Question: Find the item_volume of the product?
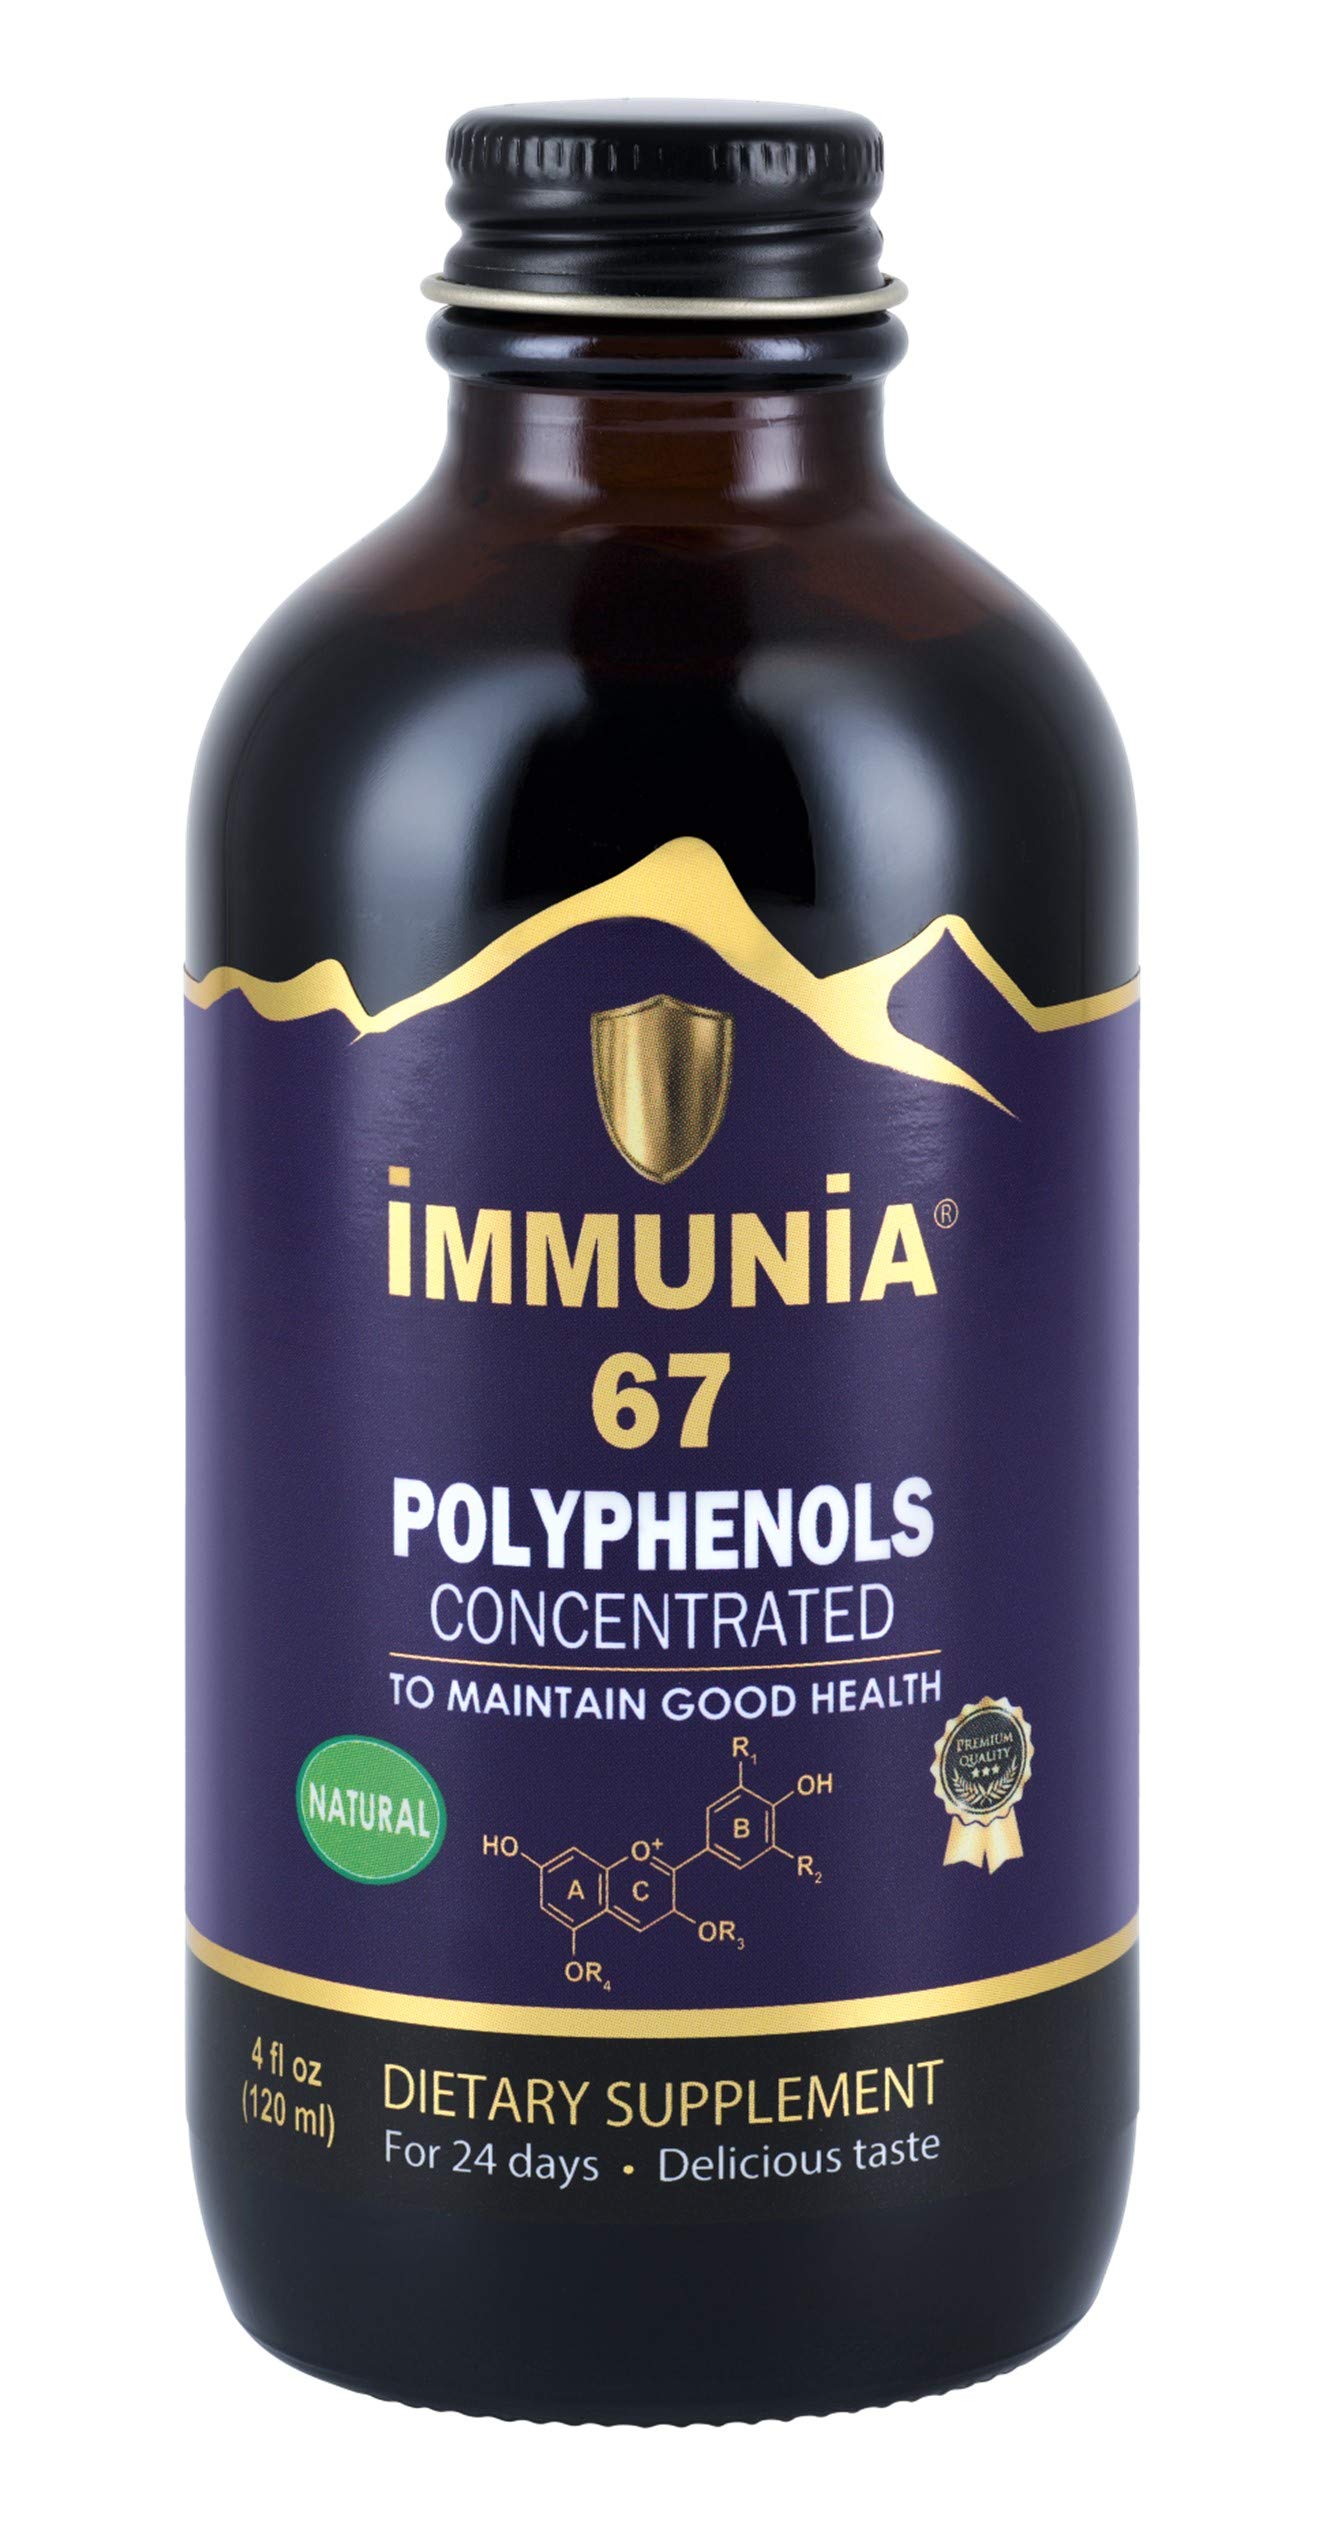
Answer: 4.0 fluid ounce